High-speed rail

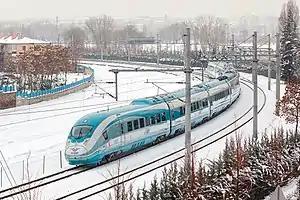
TCDD HT80000

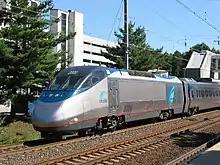
The Acela Express

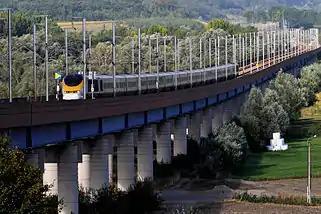
High-speed line on a viaduct to avoid ramp and road-crossing, with a British Rail Class 373 from Eurostar in old livery crossing it.

Following the 1955 records, two divisions of the SNCF began to study high-speed services. In 1964, the DETMT (petrol-engine traction studies department of SNCF) investigated the use of gas turbines: a diesel-powered railcar was modified with a gas-turbine, and was called "TGV" (Turbotrain Grande Vitesse). It reached in 1967, and served as a basis for the future Turbotrain and the real TGV. At the same time, the new "SNCF Research Department", created in 1966, was studying various projects, including one code-named "C03: Railways possibilities on new infrastructure (tracks)".